Sandpiper 565

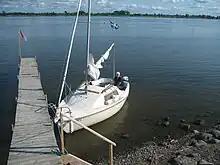
A Sandpiper 565 mooring with the keel up, in shallow water

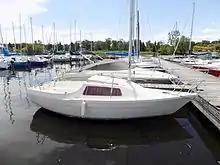
Sandpiper 565

The Sandpiper 565 is a small recreational keelboat, built predominantly of glassfibre, with wood trim. It has a fractional sloop rig, a transom-hung rudder and a retractable fin keel. It displaces and carries of iron ballast.